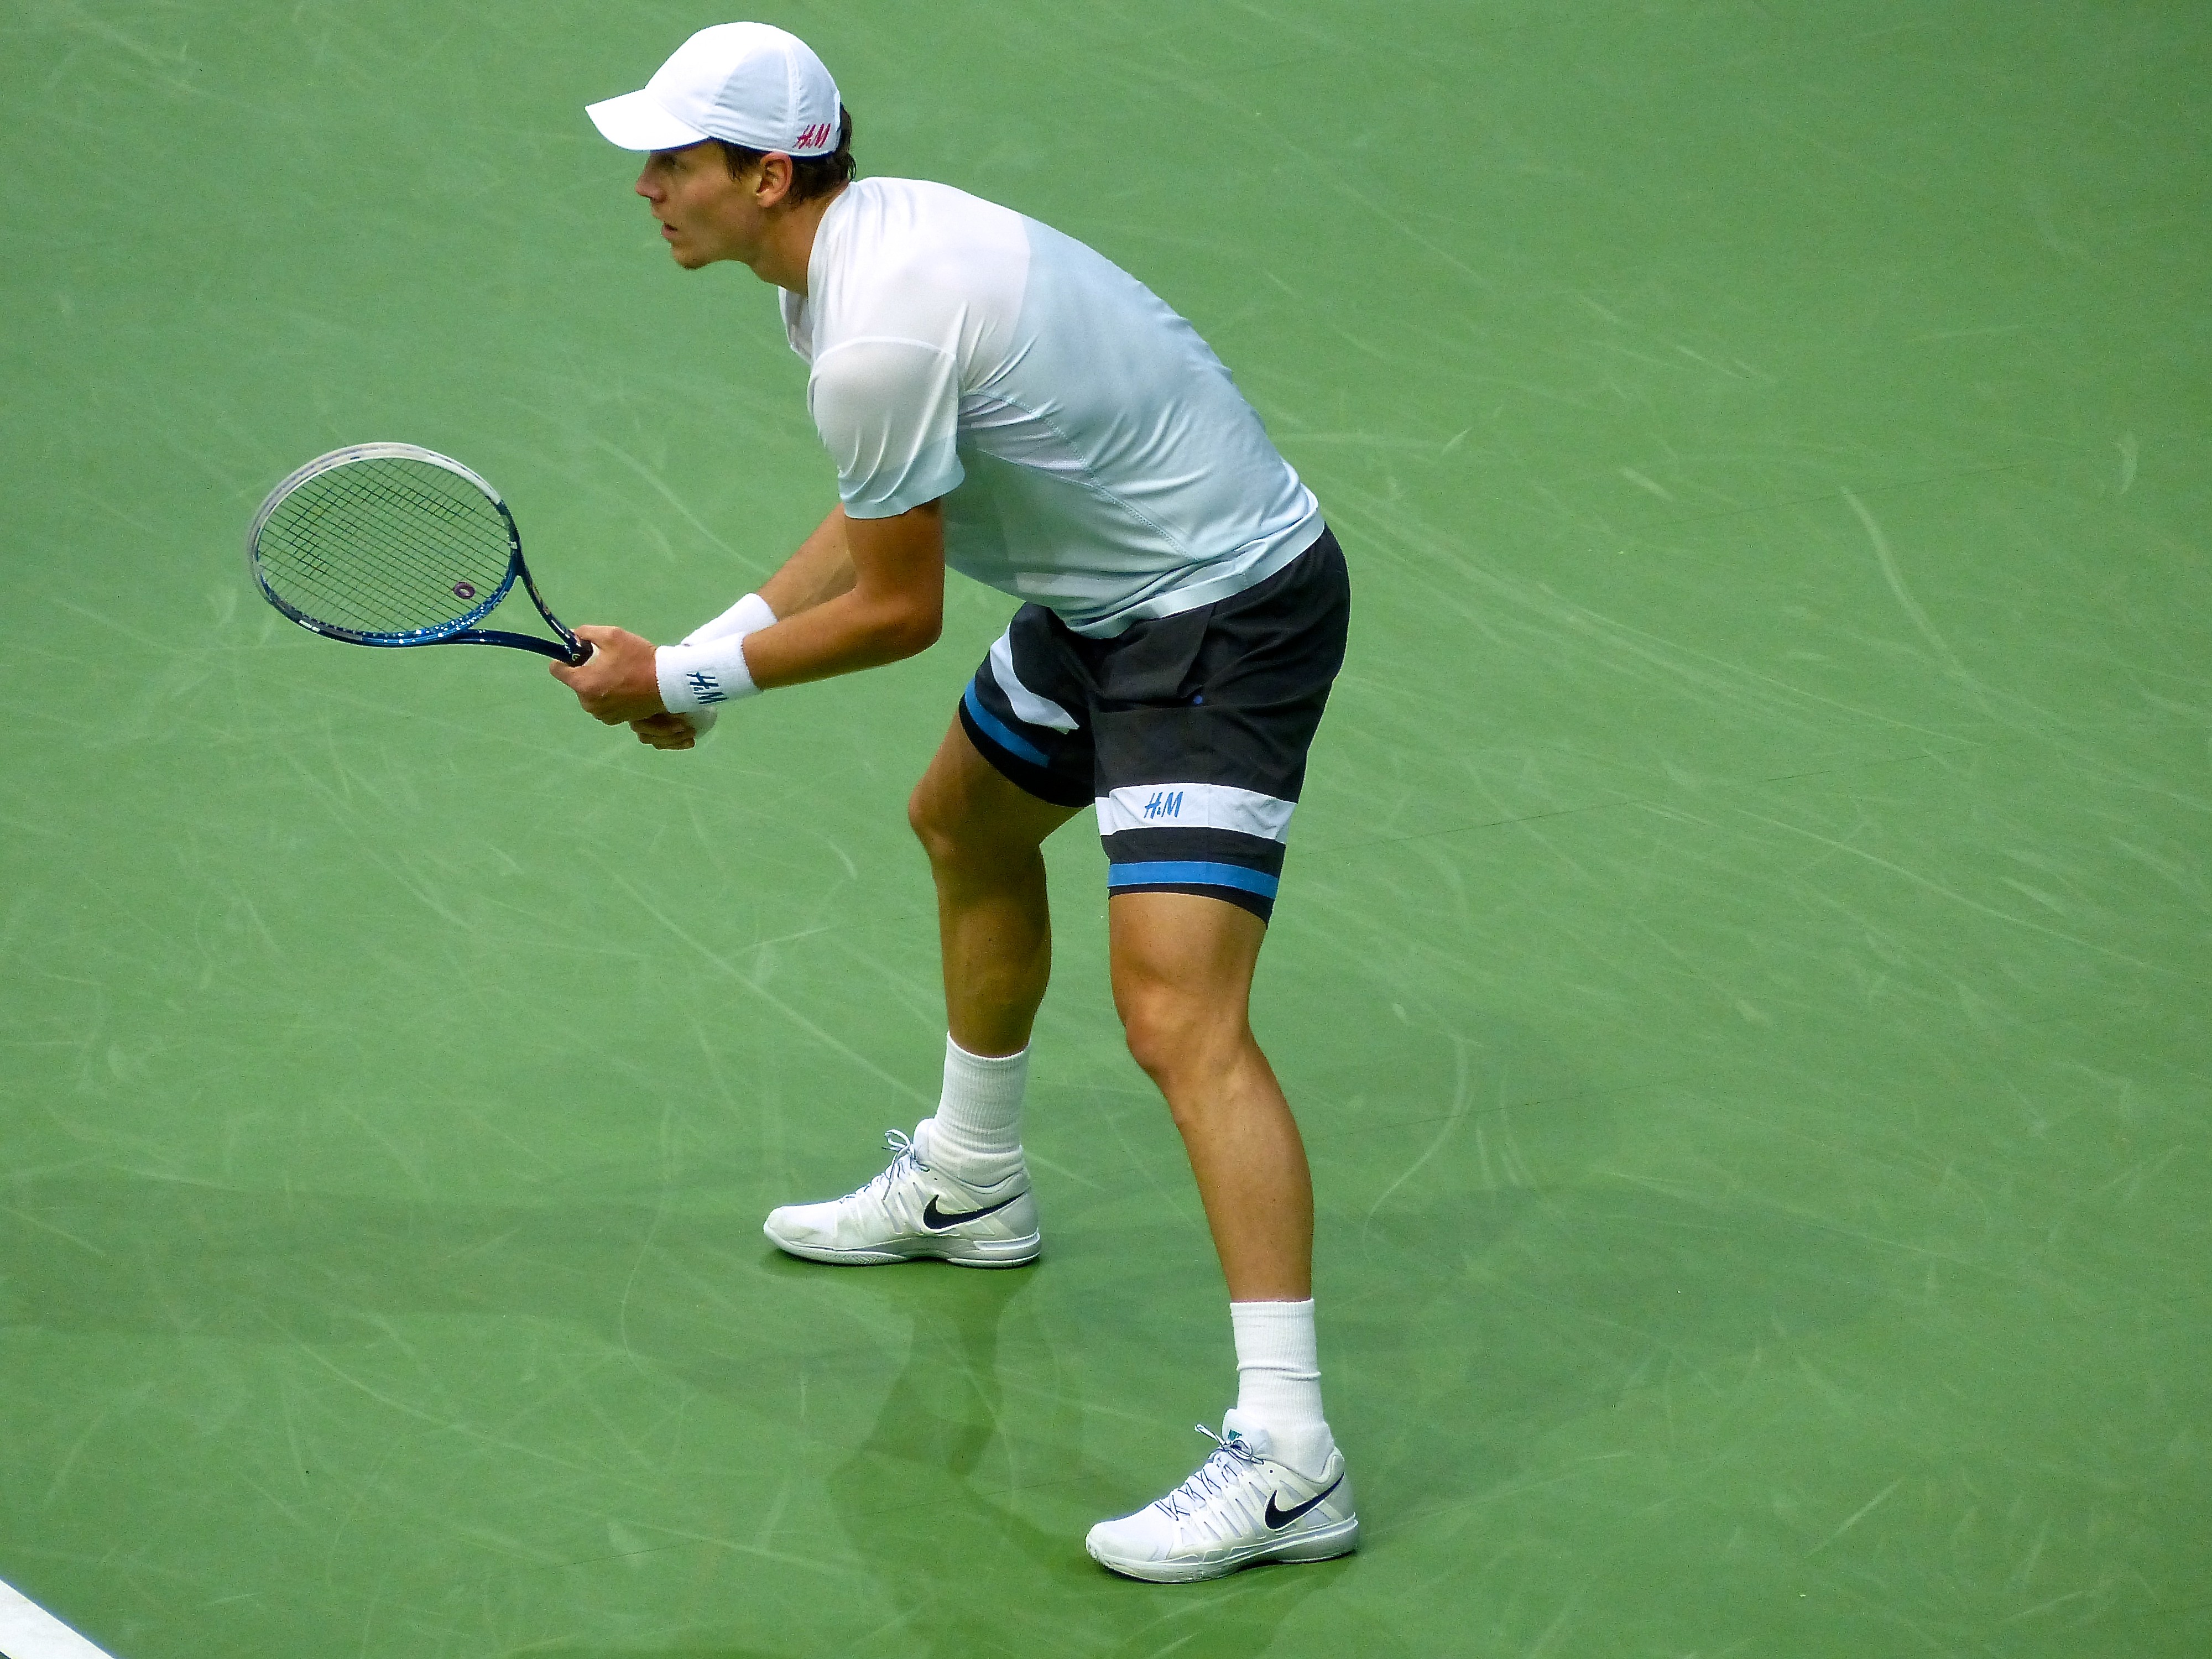
sport, competition, holland, netherlands, arena, rotterdam, tennis, sports, pro, atp, tournament, ahoy, final, berdych, ball game, tennis player, competition event, racquet sport, soft tennis